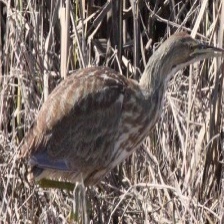
Species: AMERICAN BITTERN
Scientific name: BOTAURUS LENTIGINOSUS